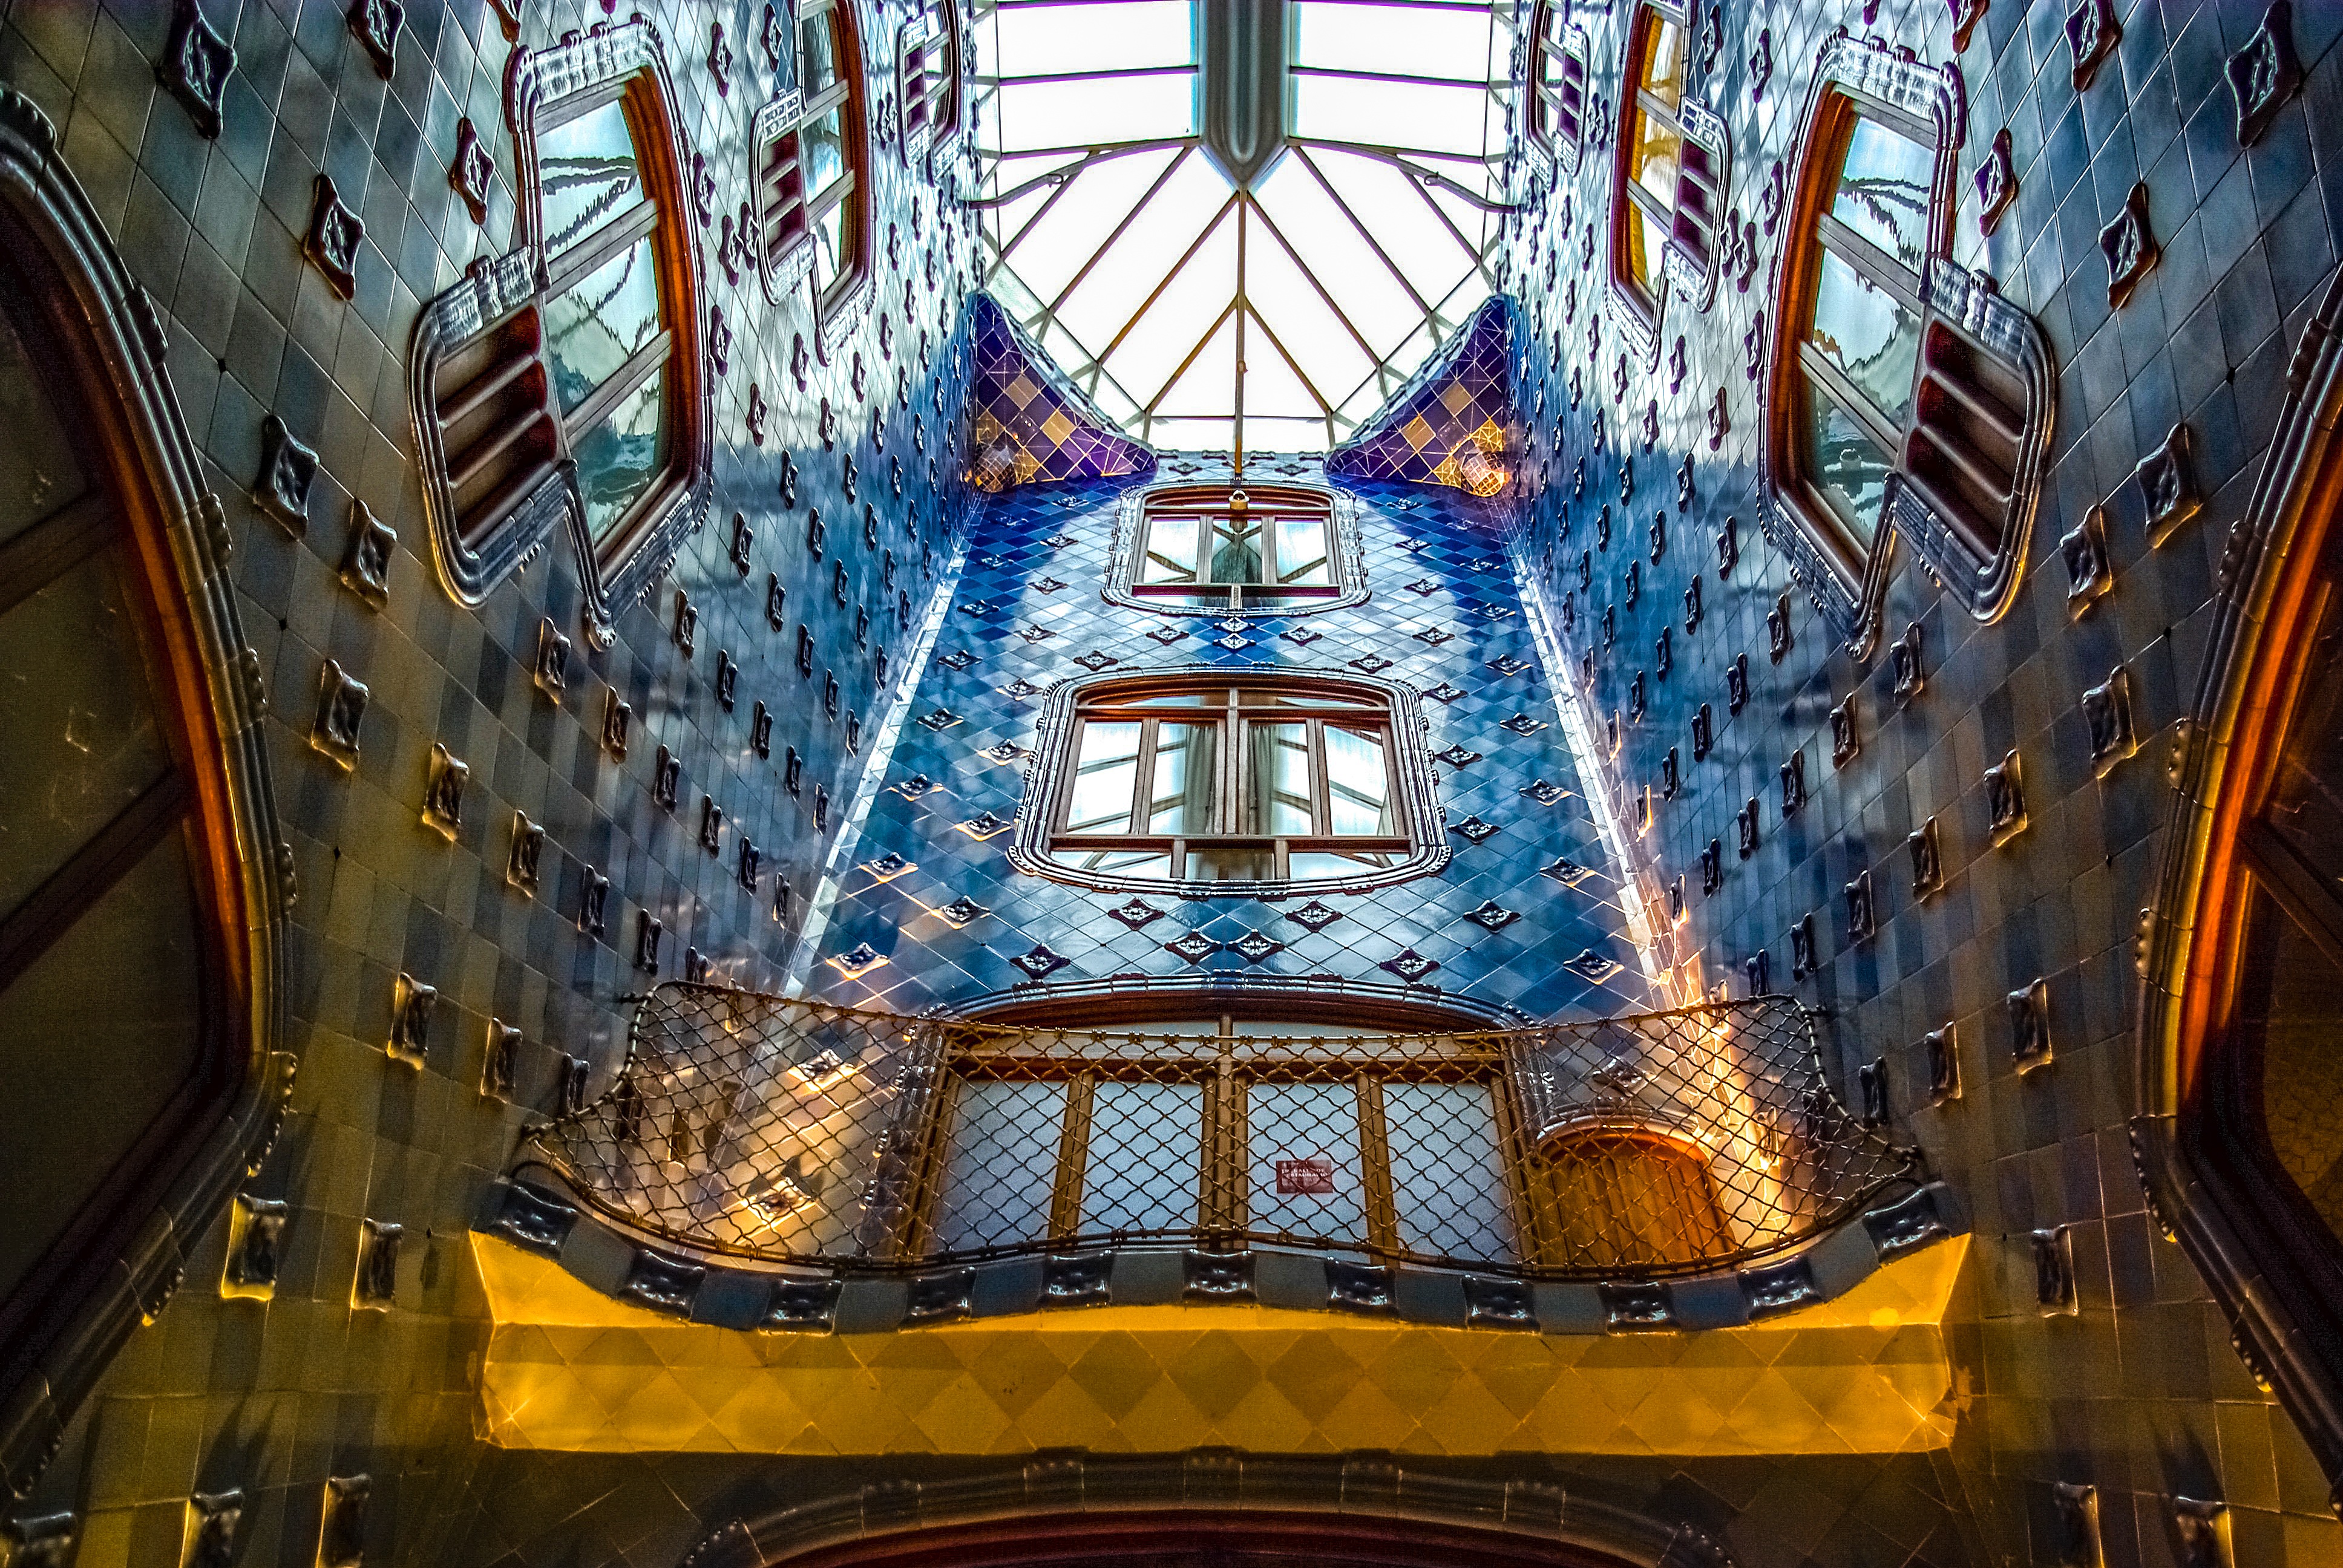
architecture, window, glass, building, skylight, facade, cathedral, barcelona, place of worship, inside, art, spain, symmetry, gaudi, dome